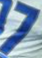
Number: 7